Anastasia Nazarenko

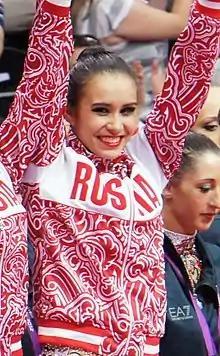
Nazarenko at the 2012 Summer Olympics

Anastasia Konstantinovna Nazarenko (born 17 January 1993) is a Russian group rhythmic gymnast. She is the 2012 Olympics Group All-around champion, the 2011 World Group All-around silver medalist and the 2010 European Group All-around gold medalist.